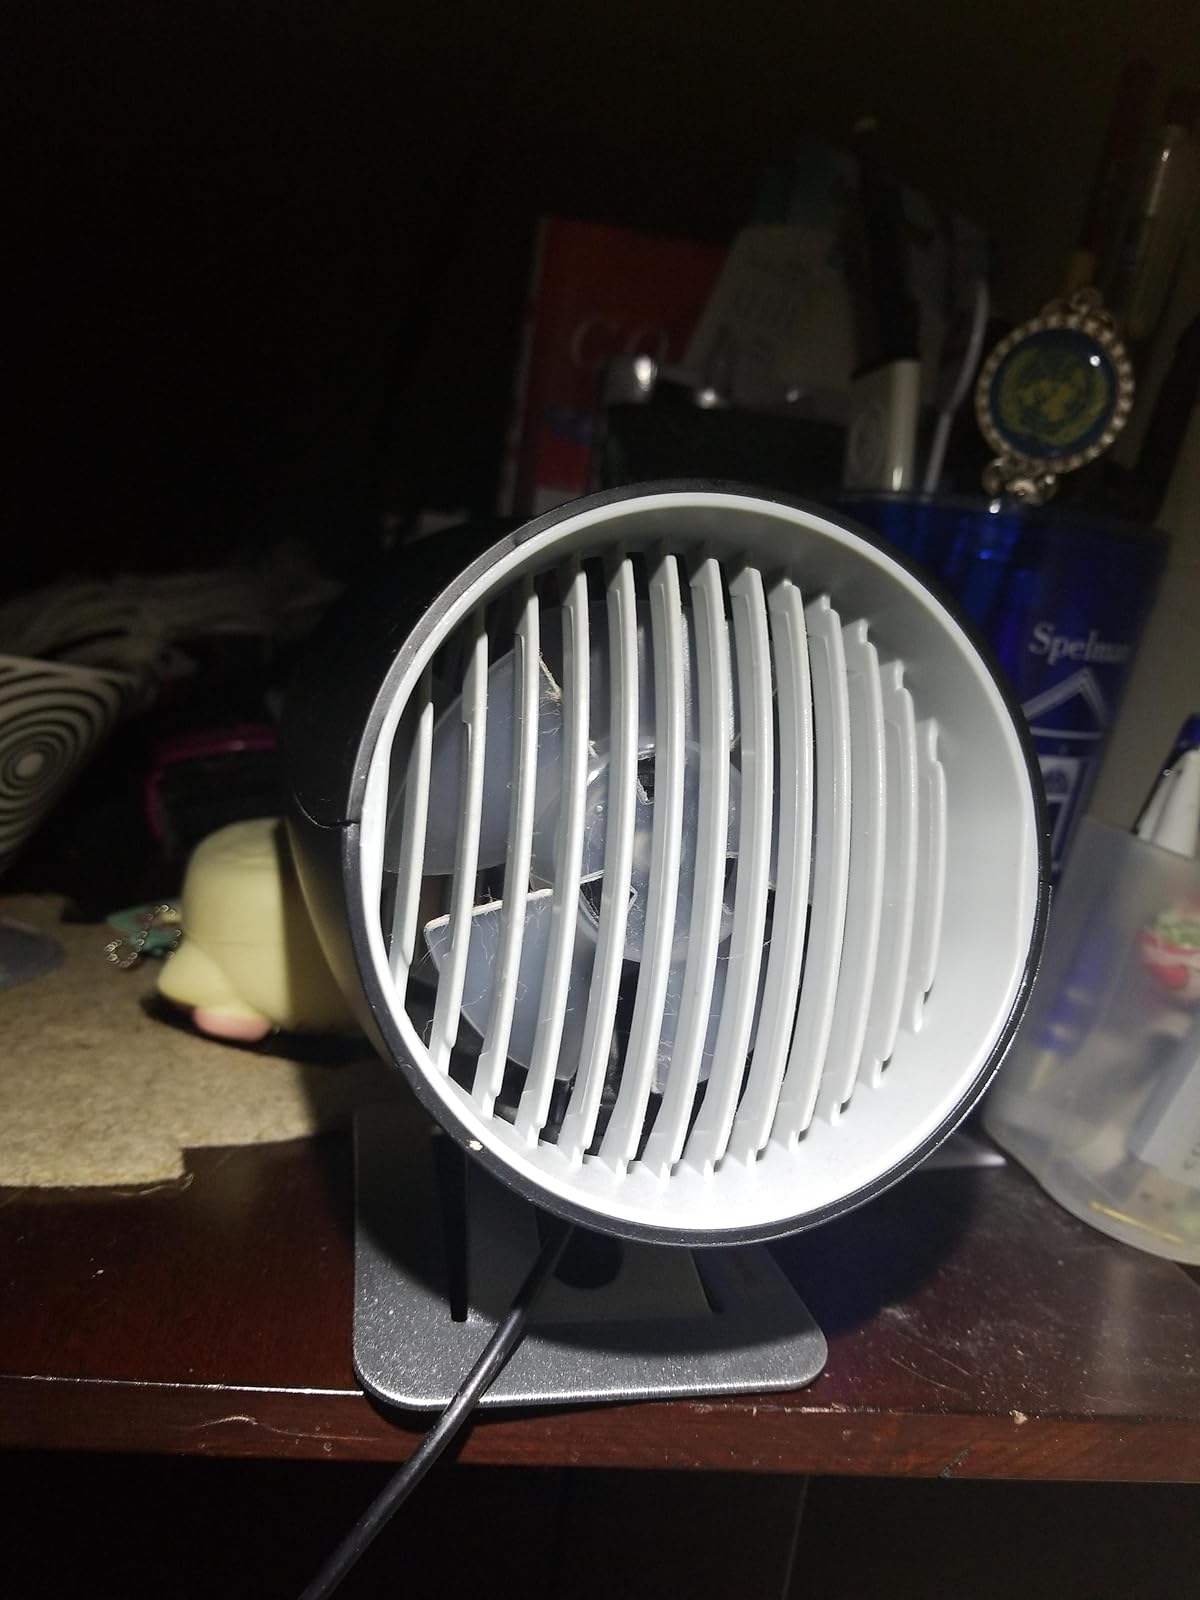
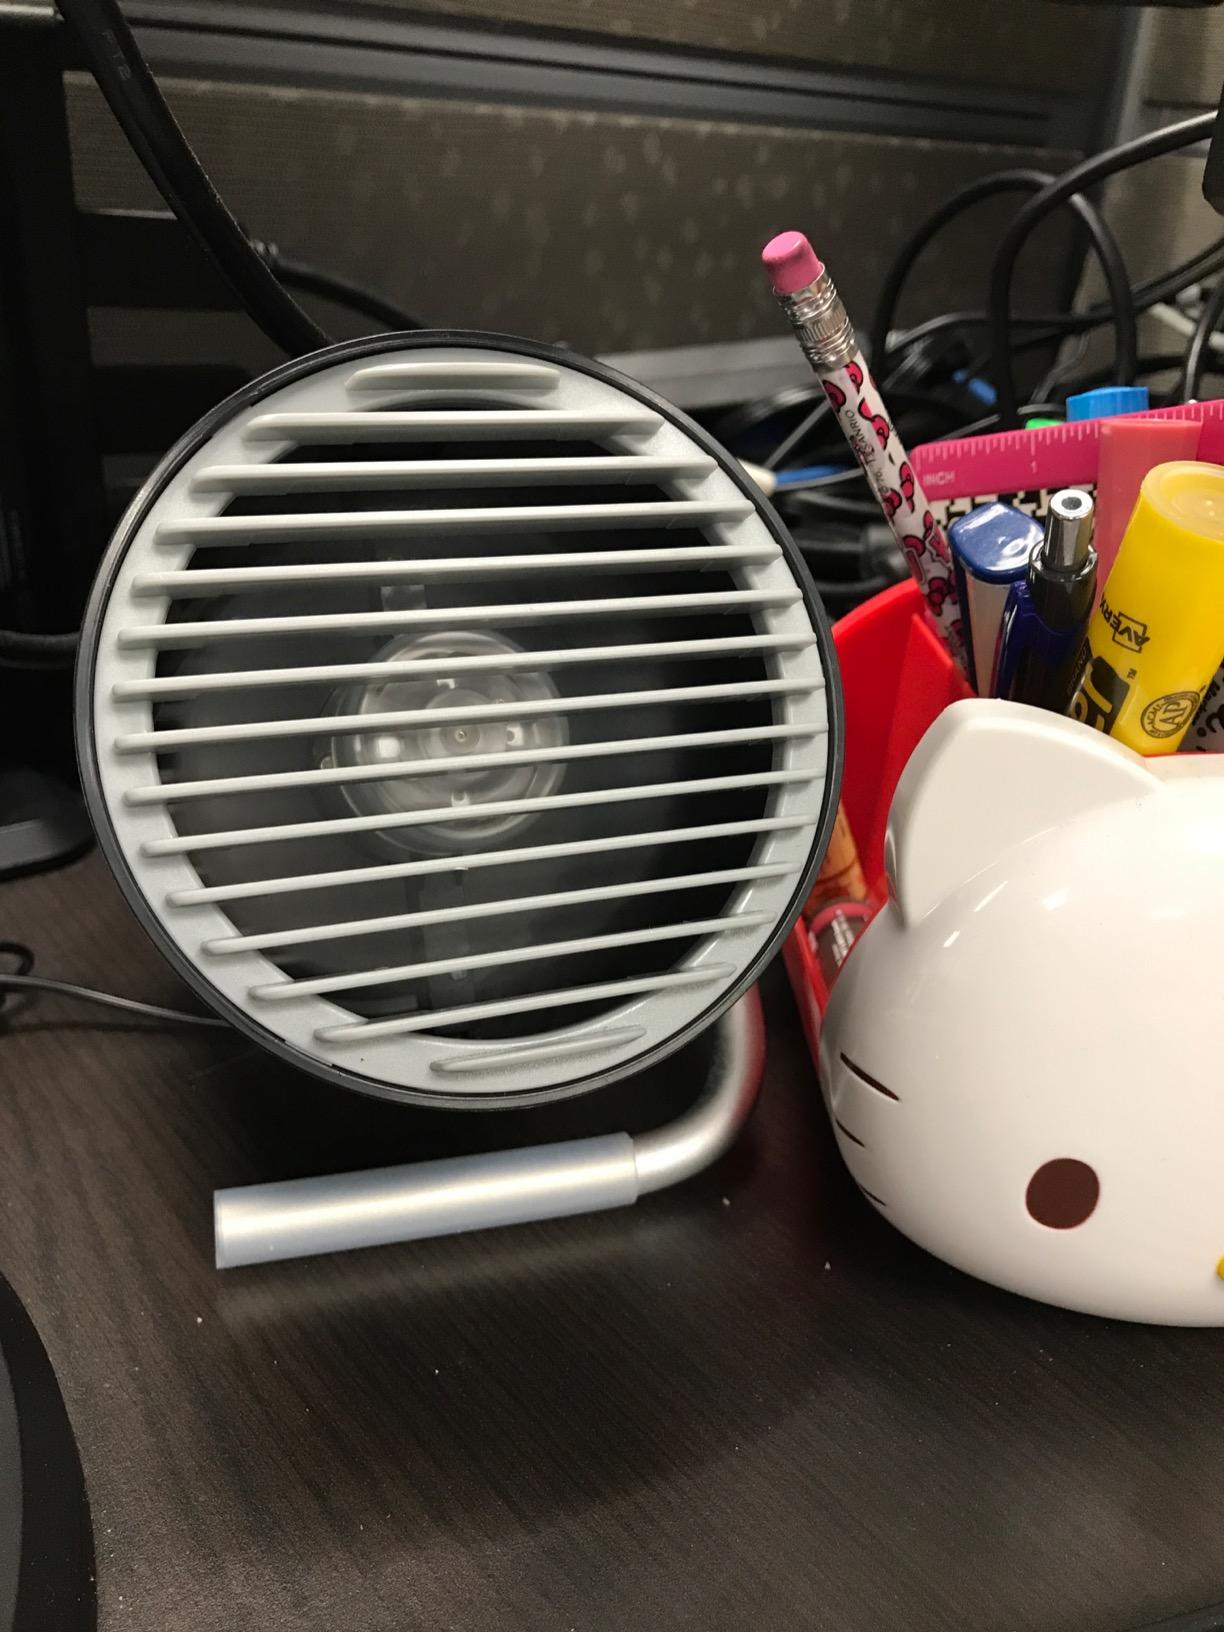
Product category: fan
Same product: no